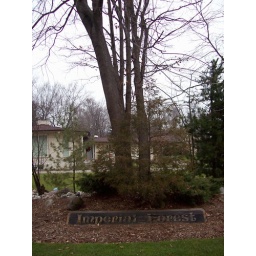
The sign under this tiny patch of green reads 'Imperial Forest'. I think that might be false advertising.